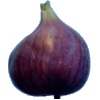
Label: fig